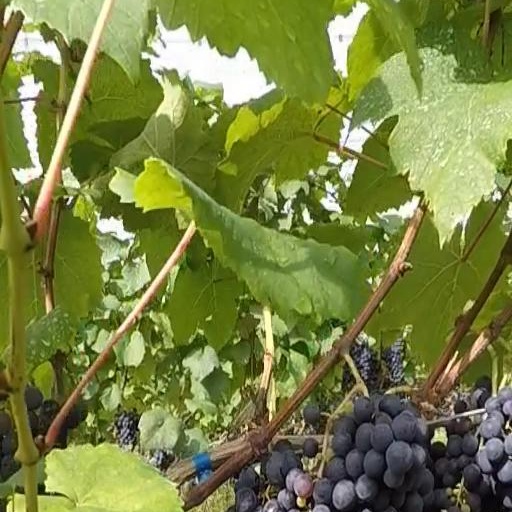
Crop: grape